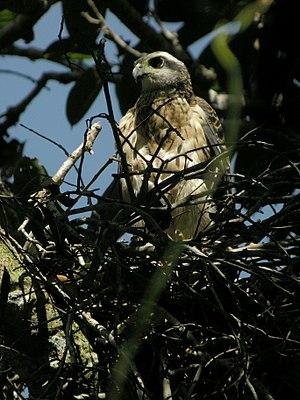
L’Autour de Doria est une espèce de rapaces de la famille des Accipitridae. C'est la seule espèce du genre Megatriorchis. Il doit son nom au naturaliste italien Giacomo Doria.